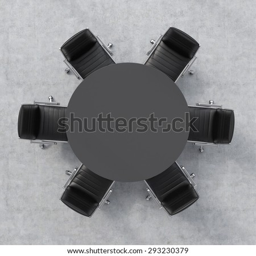
top view of a 3d rendering conference room .